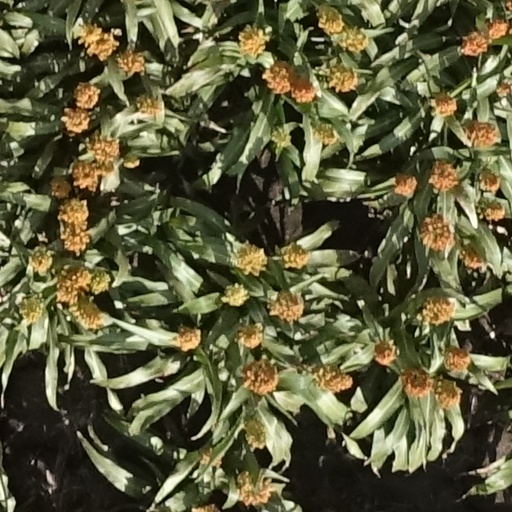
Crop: sorghum